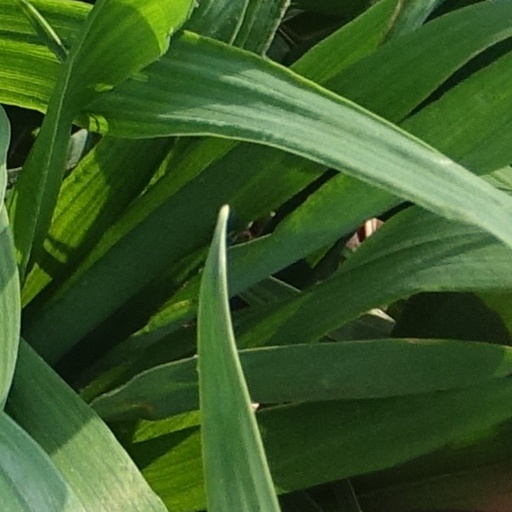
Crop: wheat